Ratburger

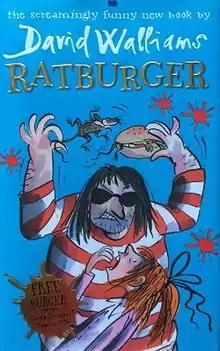
First edition

Ratburger is a children's book written by David Walliams, and illustrated by Tony Ross. It is the fifth book by Walliams, and won the Children's Book of the Year Award at the Specsavers National Book Awards in 2012.